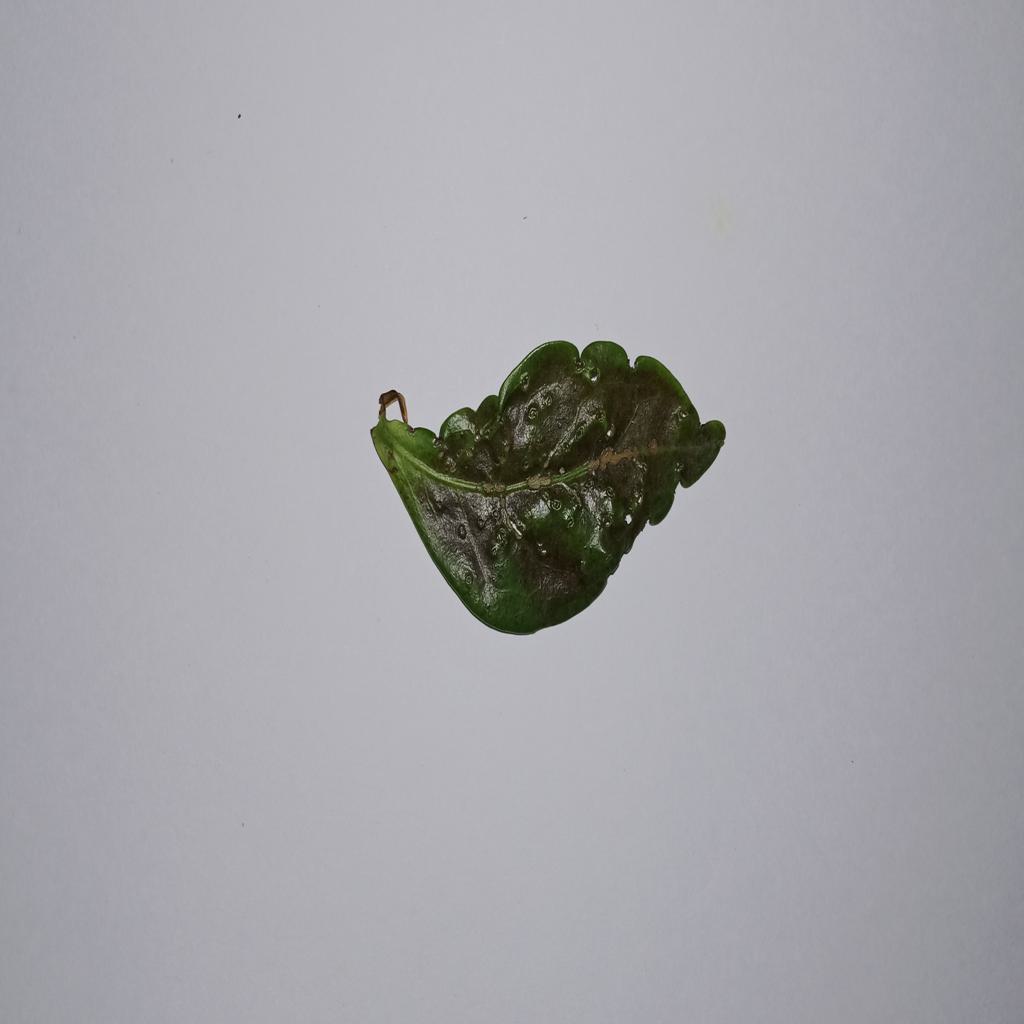
Label: Tea red scab